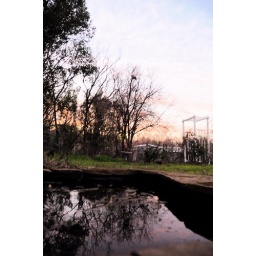
big sky, no water plants in sight